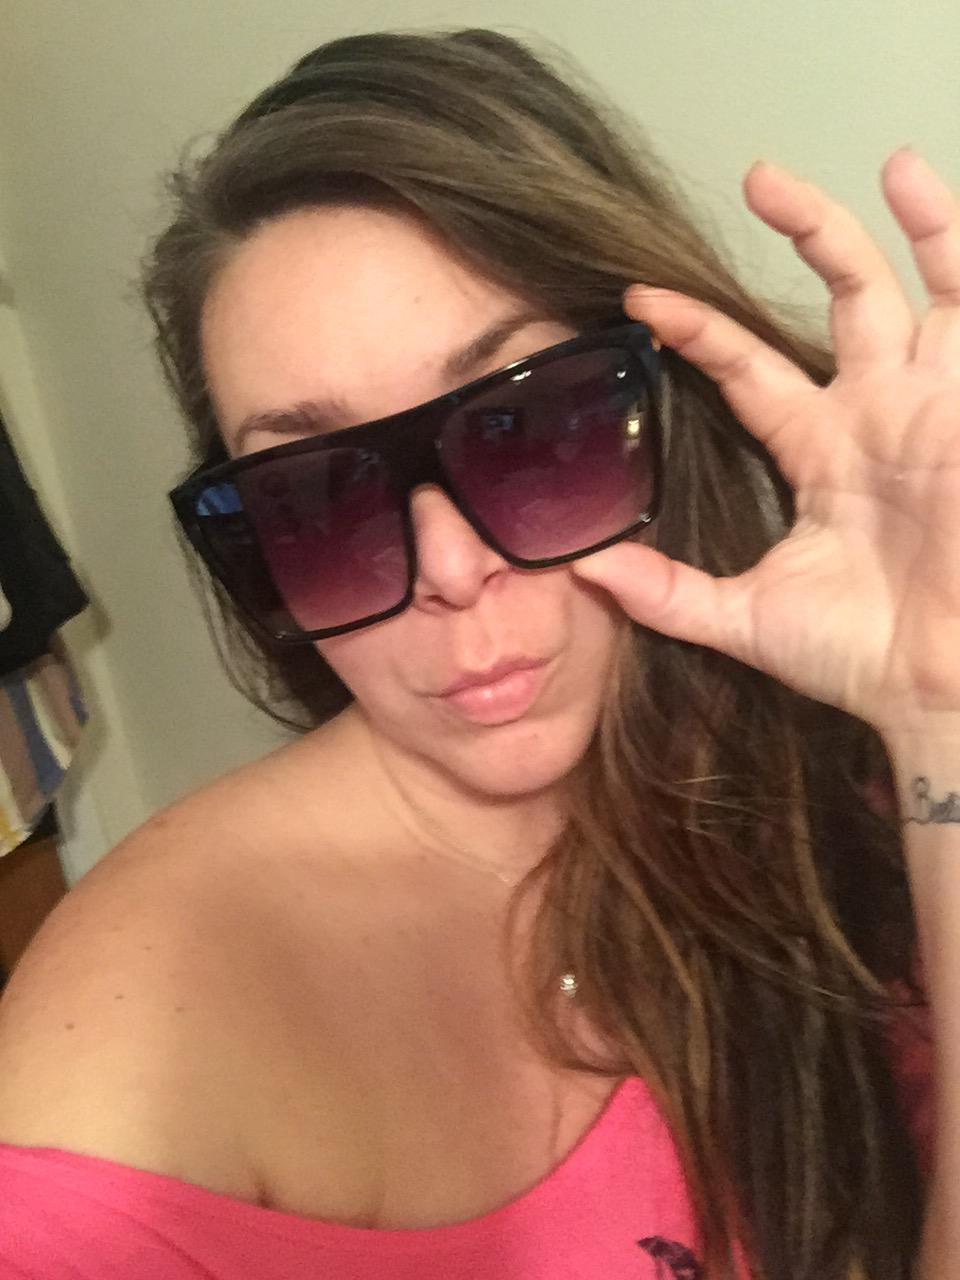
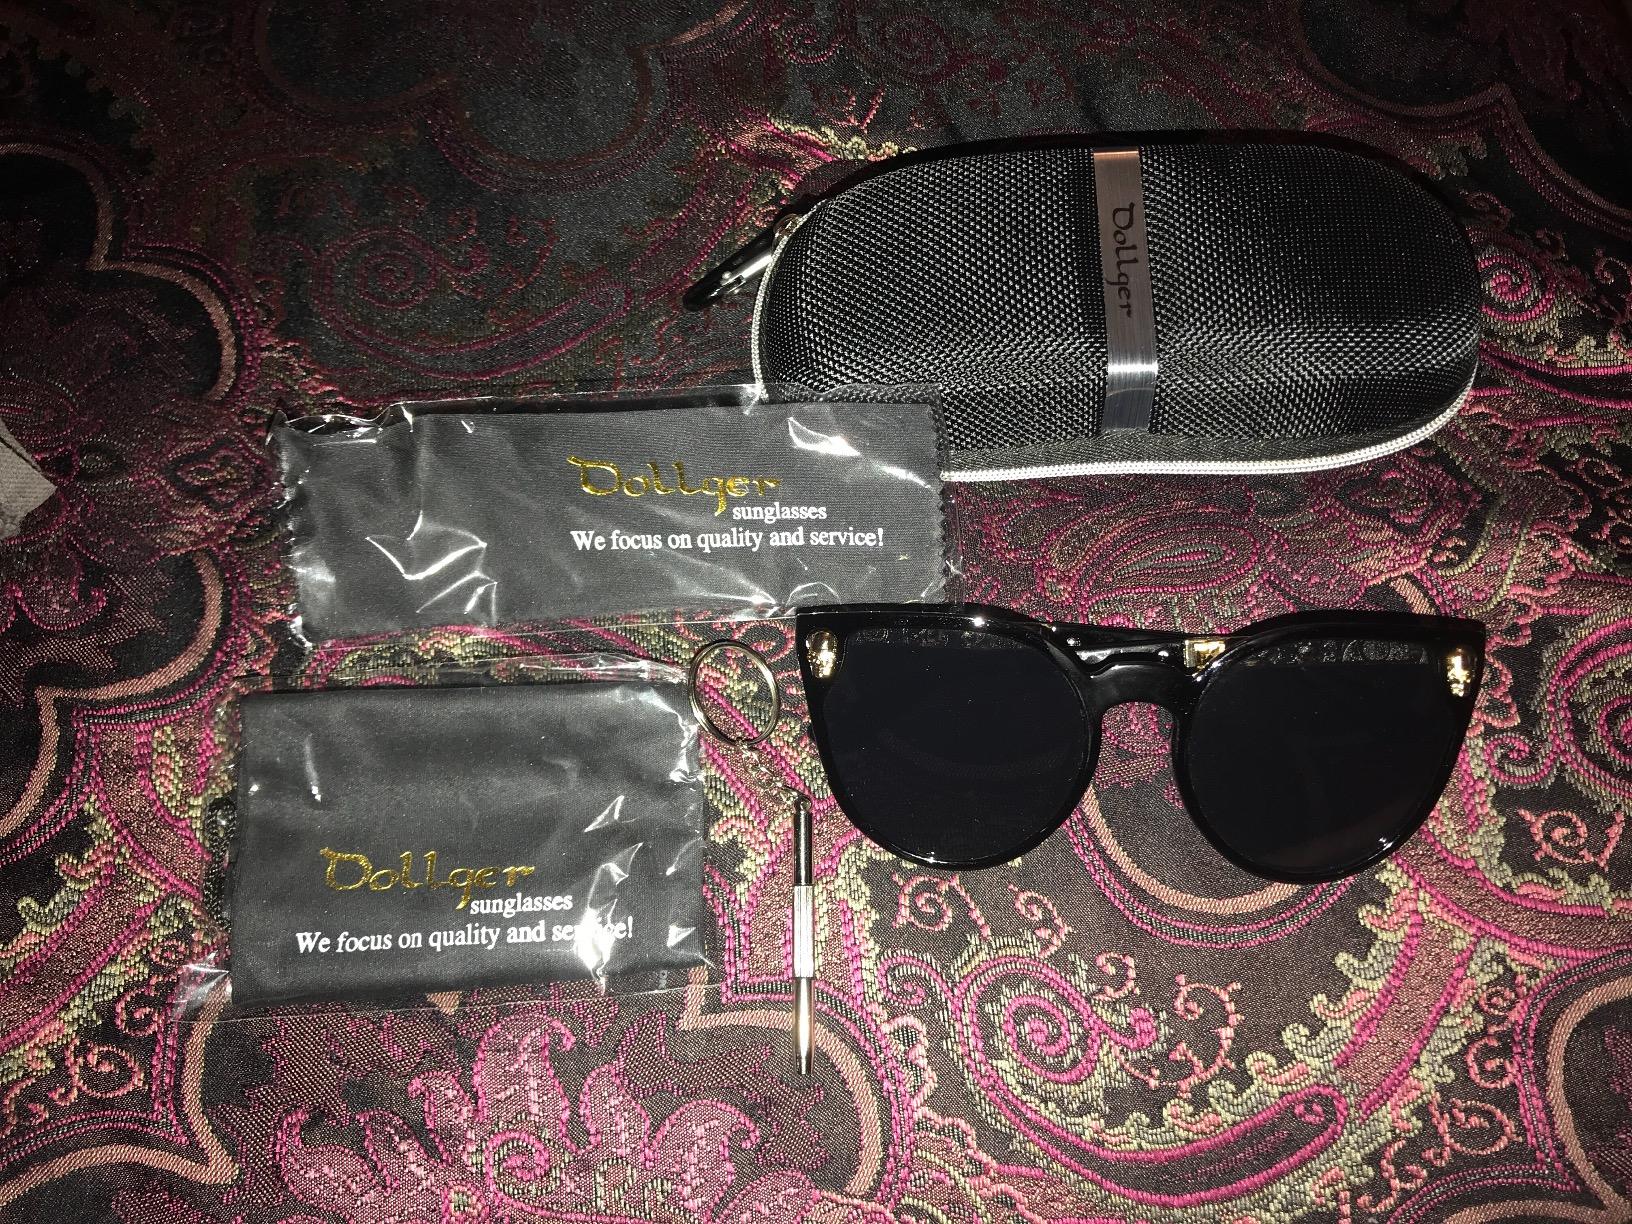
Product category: accessories_sunglasses
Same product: no